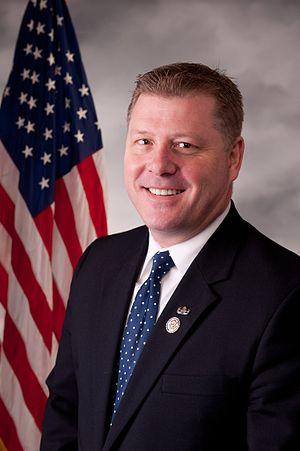
Les représentants de l'Arkansas sont les membres de la Chambre des représentants des États-Unis élus pour l'Arkansas.